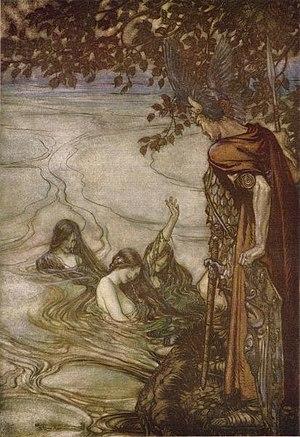
Nixe ou nix, neck, nicor, nixie ou nokken et nikker ou necker désignent plusieurs génies et nymphes des eaux dans les mythologies germanique et nordique. Ils sont apparentés aux ondines et connus dans la plupart des pays de langue germanique, y compris certaines régions du nord et de l'est de la France. Ils peuvent posséder plusieurs apparences bien qu’ils apparaissent le plus généralement sous forme humaine. Cet esprit est connu dans les mythes et légendes de tous les peuples germaniques en Europe. Bien que la plupart de ces créatures aient forme humaine quoique possédant le don de métamorphose, le knucker anglais est généralement décrit comme un wyrm, ou dragon, et le bäckahästen se manifeste plus volontiers sous la forme d’un cheval. Le sexe et les transformations des nixes varient en fonction de l’origine géographique de la légende, ainsi, le nix allemand et ses homologues scandinaves sont des hommes, tandis que la nixe est un esprit féminin des eaux apparenté à la sirène.